Buda, Kortrijk

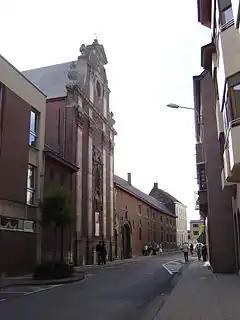
"The Our Lady Hospital on Buda"

Buda has been known as the area north of the River Leie for centuries. From 1454 onwards, Buda was incorporated within the city boundaries thanks to new ramparts. This stone wall around the city was 2.3 km long. The name "Buda" rose for the first time at the end of the 17th century. In 1686, the city of Buda in Hungary was conquered from the Turks. Compared to Pest, the upper town of Buda lies on the other side of the Danube. When Vauban in 1690 and 1698 developed the new fortifications around the Buda Island in Courtray, people said they had built a "little Buda" over here, near the existing Broel Towers. This name was kept alive among the inhabitants of the city and was found for the first times in the city archives in 1734. Later on, this name was given to the main street along the island. This "Buda street" (Budastraat in Dutch) is one of the oldest streets in town.